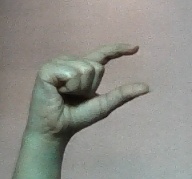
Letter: dal